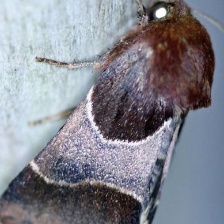
Species: ARCIGERA FLOWER MOTH